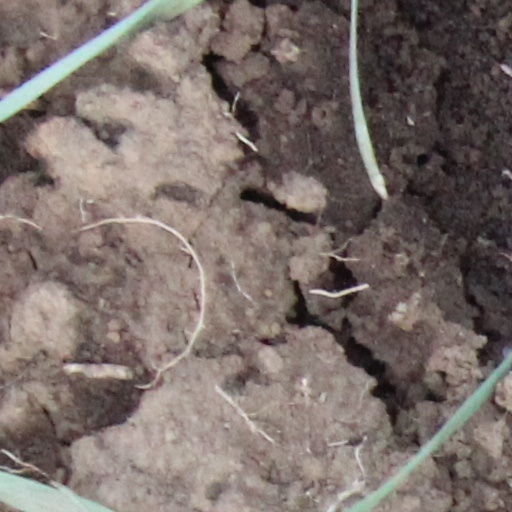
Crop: wheat